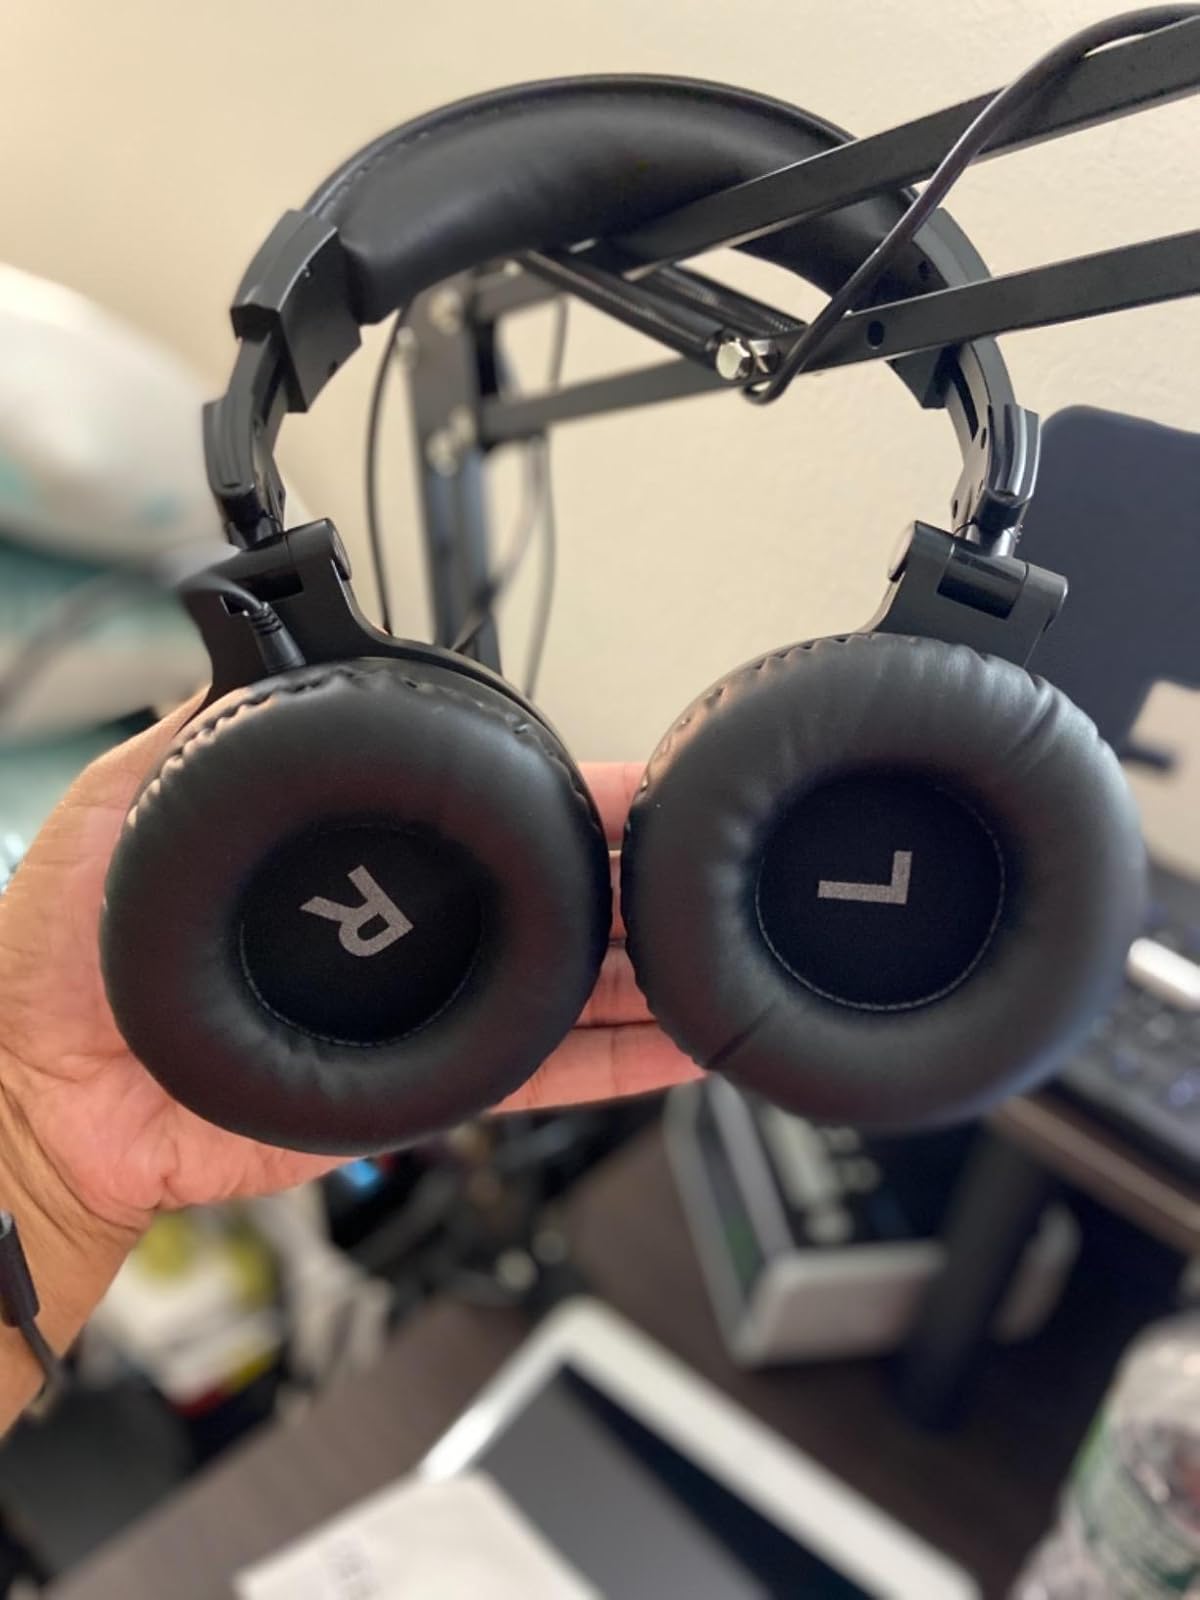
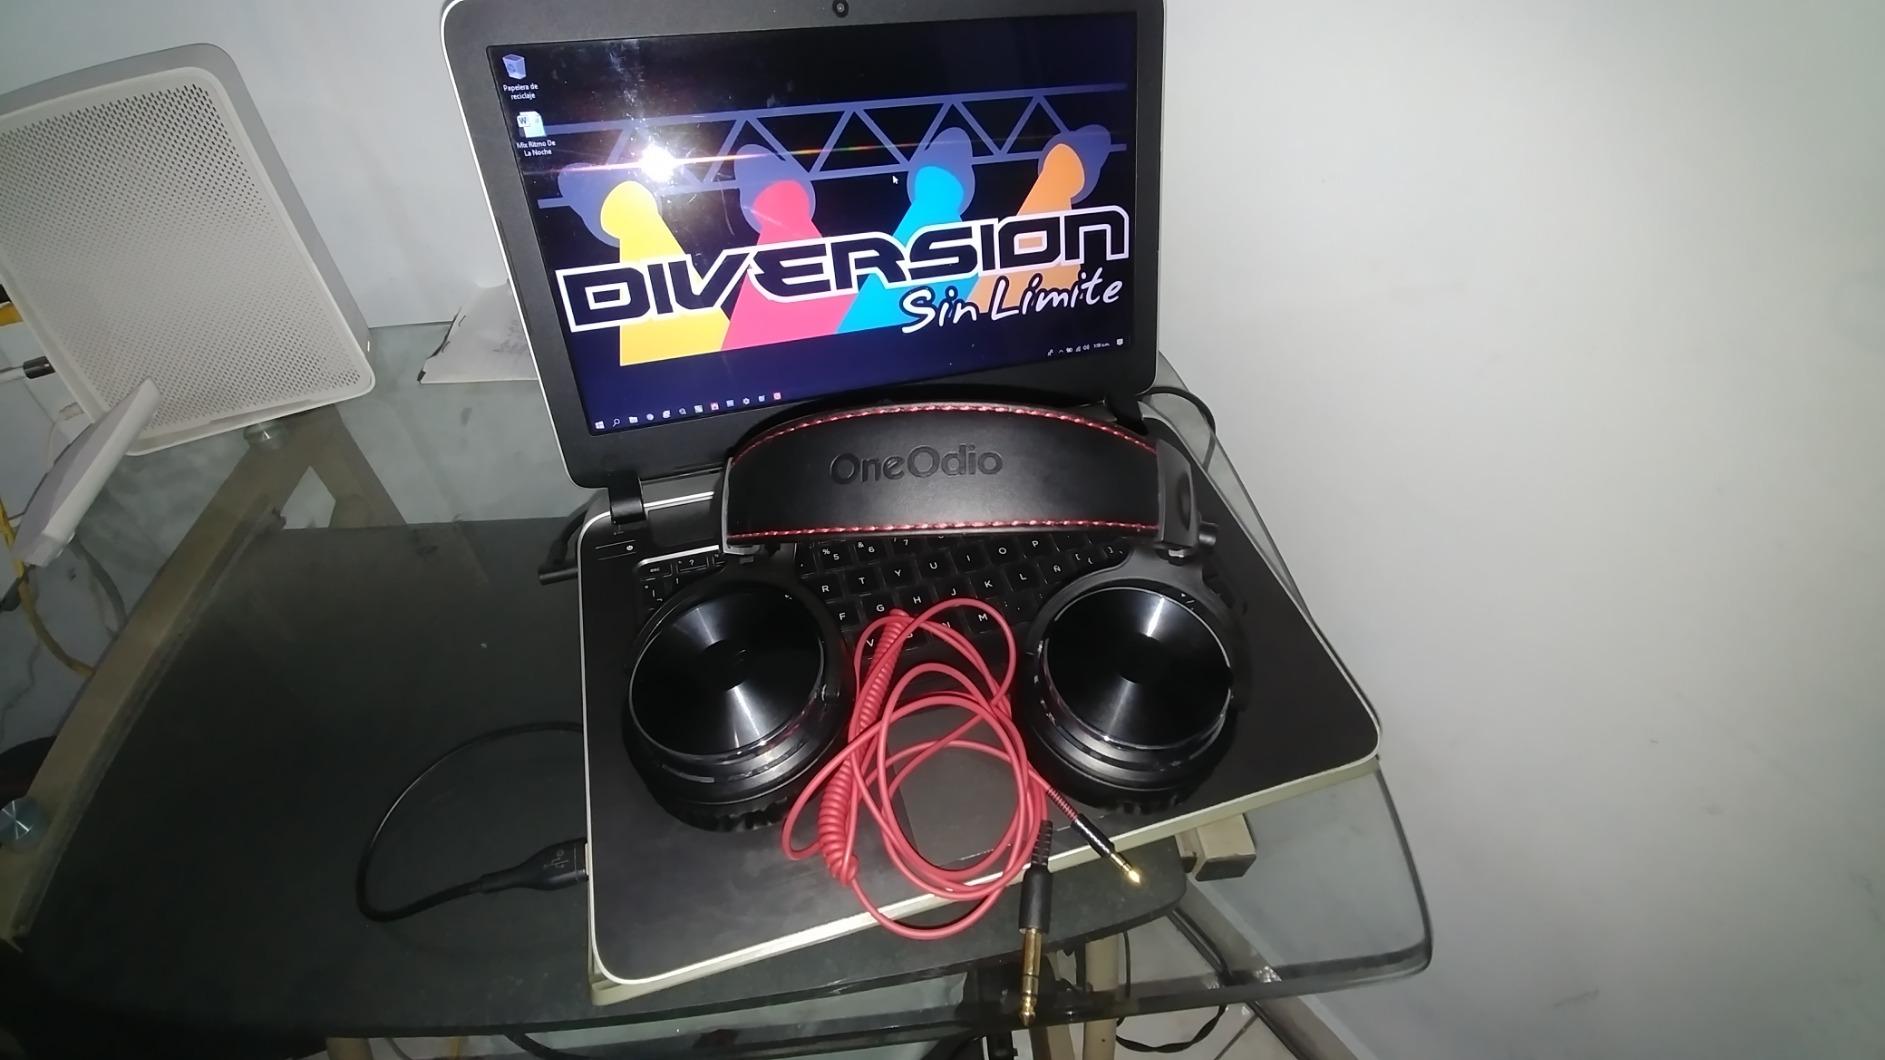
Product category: headphones
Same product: yes